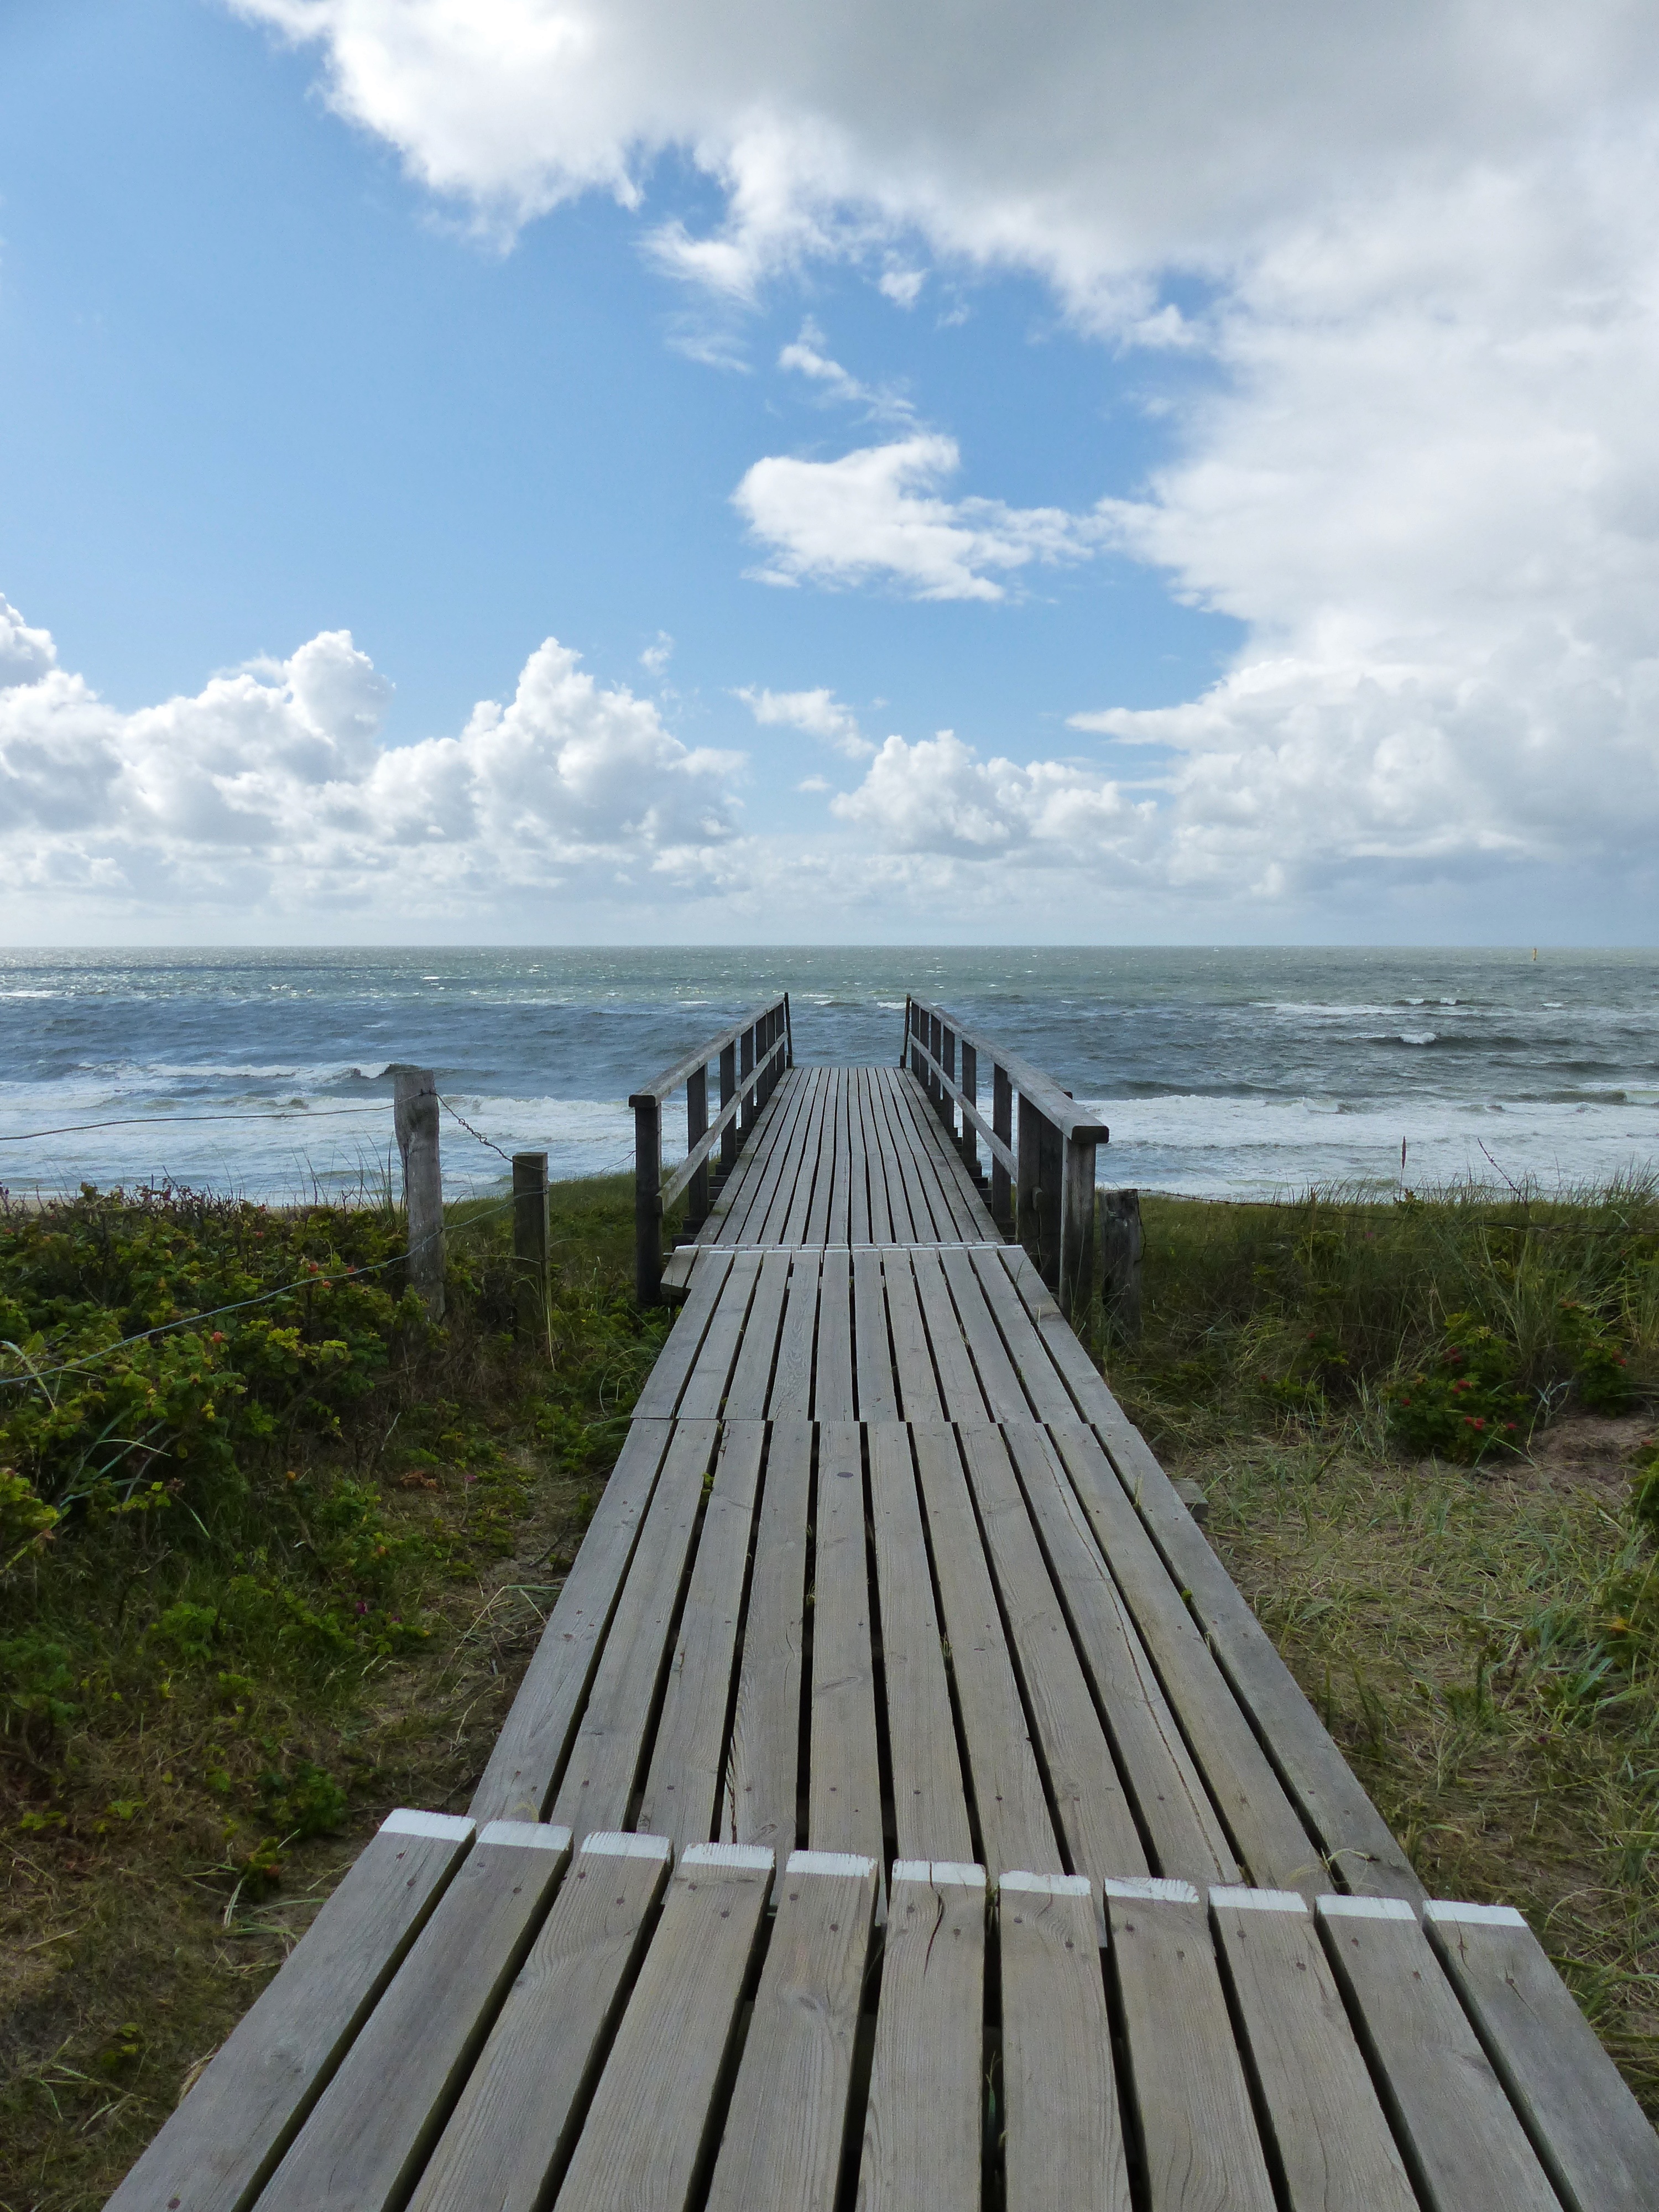
beach, landscape, sea, coast, water, ocean, horizon, sky, boardwalk, wood, bridge, pier, walkway, web, holiday, reservoir, clouds, sylt